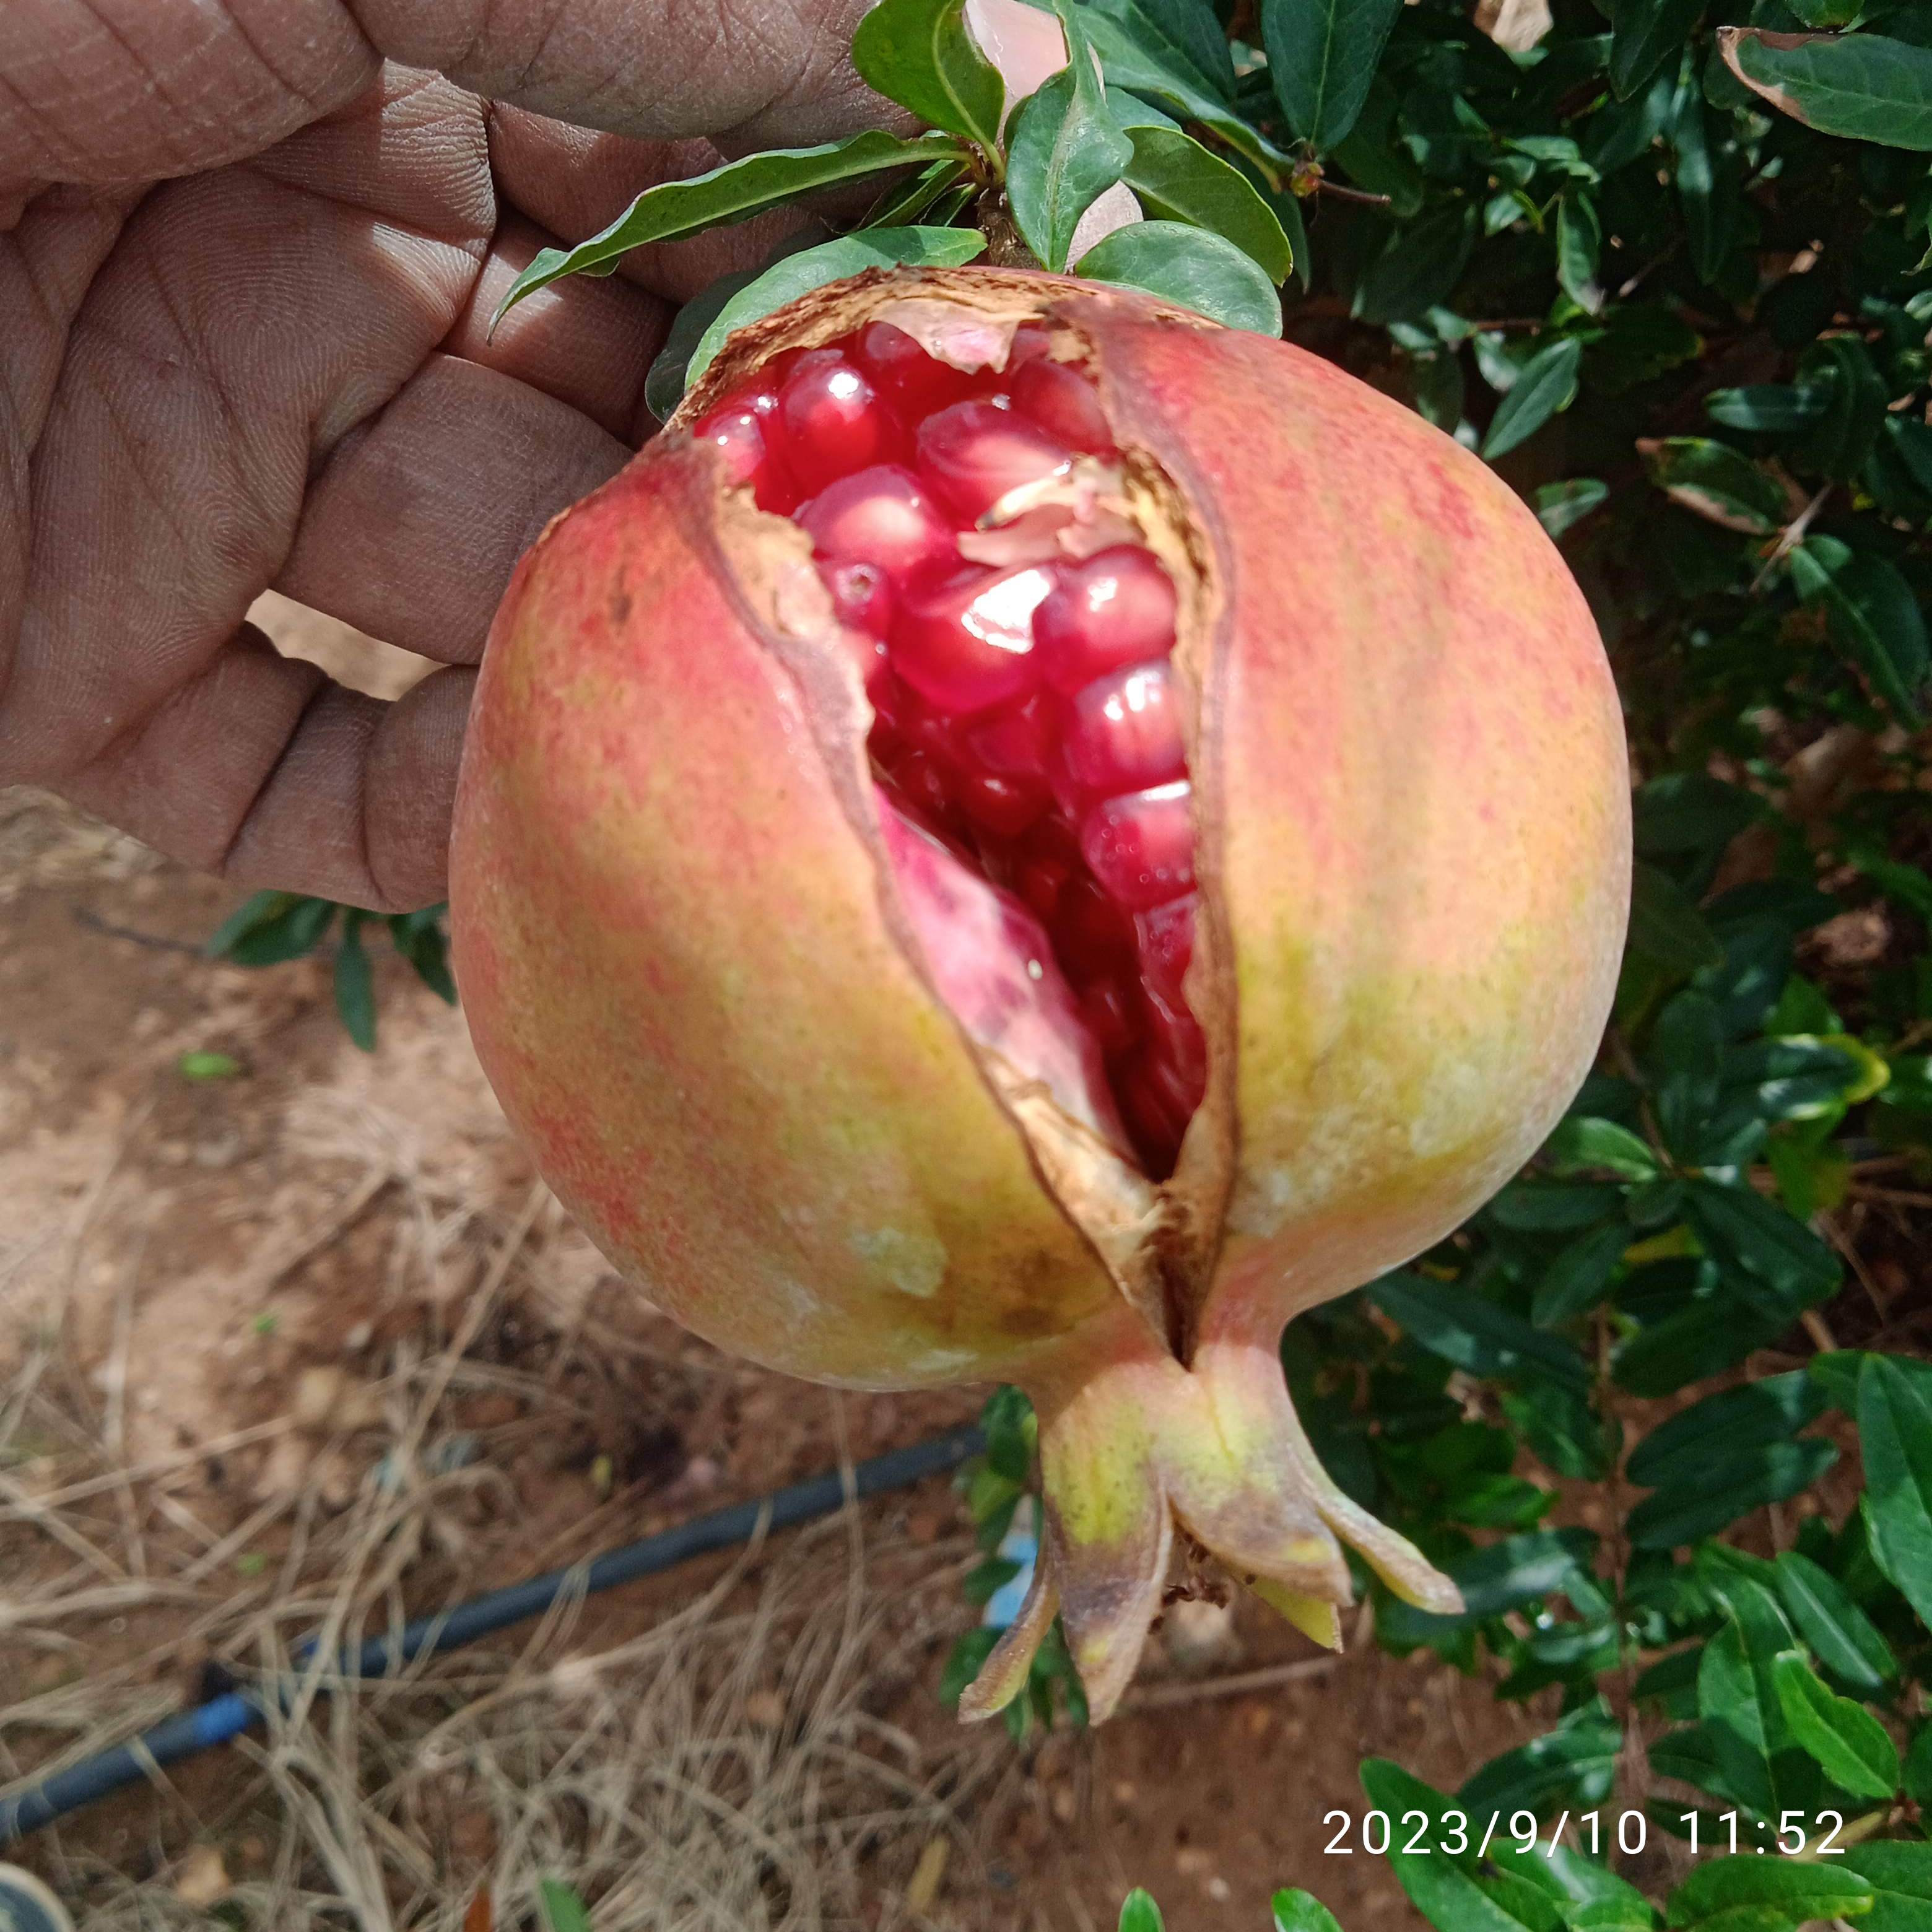
Label: Bacterial_Blight